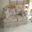
Label: couch